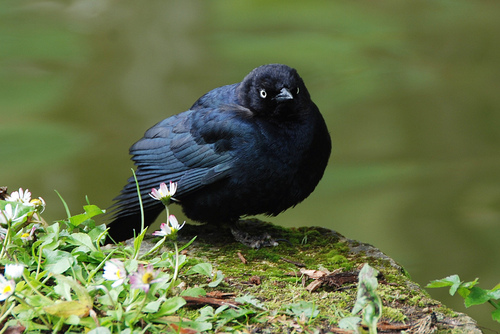
this bird is all black with a slight blue tinge, and has a puffed body.
this bird is black with blue iridescent throughout and yellow eyes.
this bird is black with long wings and a very short beak.
medium black and blue bird with short tarsus and medium black beak
this bird is black with flecks of deep blue throughout, round yellow eyes with black pupils, and a beak that comes to a straight point.
this bird is black with blue and has a very short beak.
this bird is mostly black with sort of iridescent green and blue to the wings and body.
this bird has wings that are black and has yellow eyes
this bird is black with brown and has a very short beak.
a small black bird, with white eyes, and a sharp bill.
Species: Brewer Blackbird